Naim NAIT

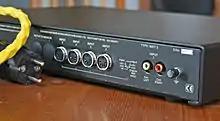
Back of a , showing the 4 DIN sockets and 1 pair of RCA sockets

A remote control version, identified by the 'NAIT 3R' designation, was released in 1995. The can be upgraded to 'R' specification by adding a separate remote control board. Ian White said its construction, fit and finish and performance/cost ratio made it a price-point leader.